Dimitrios Lalas

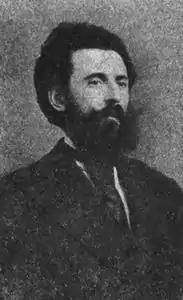
Dimitrios Lalas in the late 19th or early 20th century.

Dimitrios Stergios Lalas or Lallas was a significant Greek composer and musician.